Highly Suspect

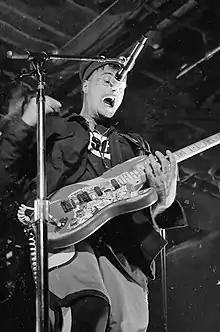
Johnny Stevens performs

Highly Suspect began in 2009 as a cover band playing songs by Sublime, Jimi Hendrix, and Pink Floyd in local bars in the Cape Cod area including the British Beer Company, J.R Brody's Roadside Tavern, and Sundancers. They also toured and played a limited number of shows with bands 10 Years, Monster Truck, and Sevendust. The band all graduated from Dennis-Yarmouth Regional High School in South Yarmouth, Massachusetts, east of Hyannis.